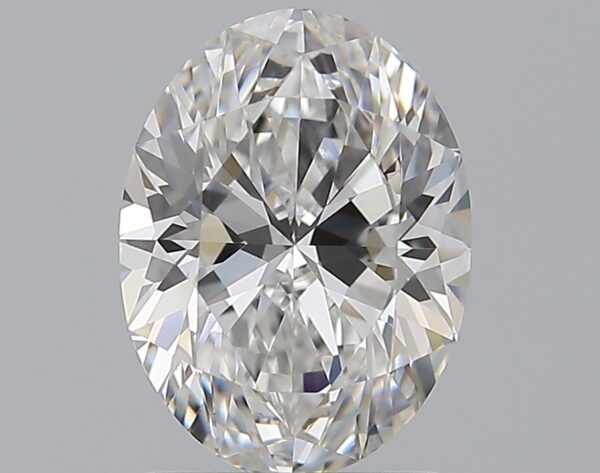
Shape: oval
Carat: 1.51
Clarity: VS1
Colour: E
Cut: EX
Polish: EX
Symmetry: EX
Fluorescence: F
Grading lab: GIA
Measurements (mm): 8.64 x 6.42 x 4.08